List of extreme weather records in Pakistan

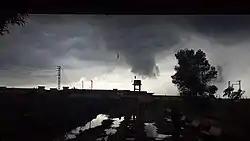
Supercell thunderstorm in Larkana on 14 March 2015

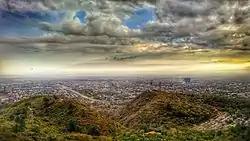
Islamabad under dark clouds

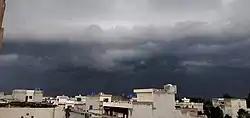
Supercell thunderstorm in Faisalabad on 13th March 2020

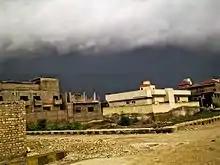
Heavy clouds over Larkana, during the wet spell of September 2011

Extreme weather in Pakistan includes everything from heavy rainfall and flooding to extremely low or extremely high temperatures. Pakistan has one of the highest temperature ranges in the world (temperature range refers to the difference between the highest and lowest recorded temperatures of a certain area). Temperatures can range from as high as those in the Sahara Desert, to as low as those in Alaska, making it one of the most climatically diverse countries in the world. The highest temperature that has ever been recorded in Pakistan is , which was recorded in Turbat, Balochistan, and Moenjo Daro, Sindh, on 28 May 2017 and 26 May 2010 respectively. It was not only the hottest temperature ever to be recorded in Pakistan, but it was also the hottest reliably measured temperature that has ever been recorded on the continent of Asia, and it was the fourth-highest temperature that has ever been recorded on Earth. On 23 July 2001, a rainfall of 620 millimetres (24 in) was recorded in Islamabad; the rain fell in just 10 hours.